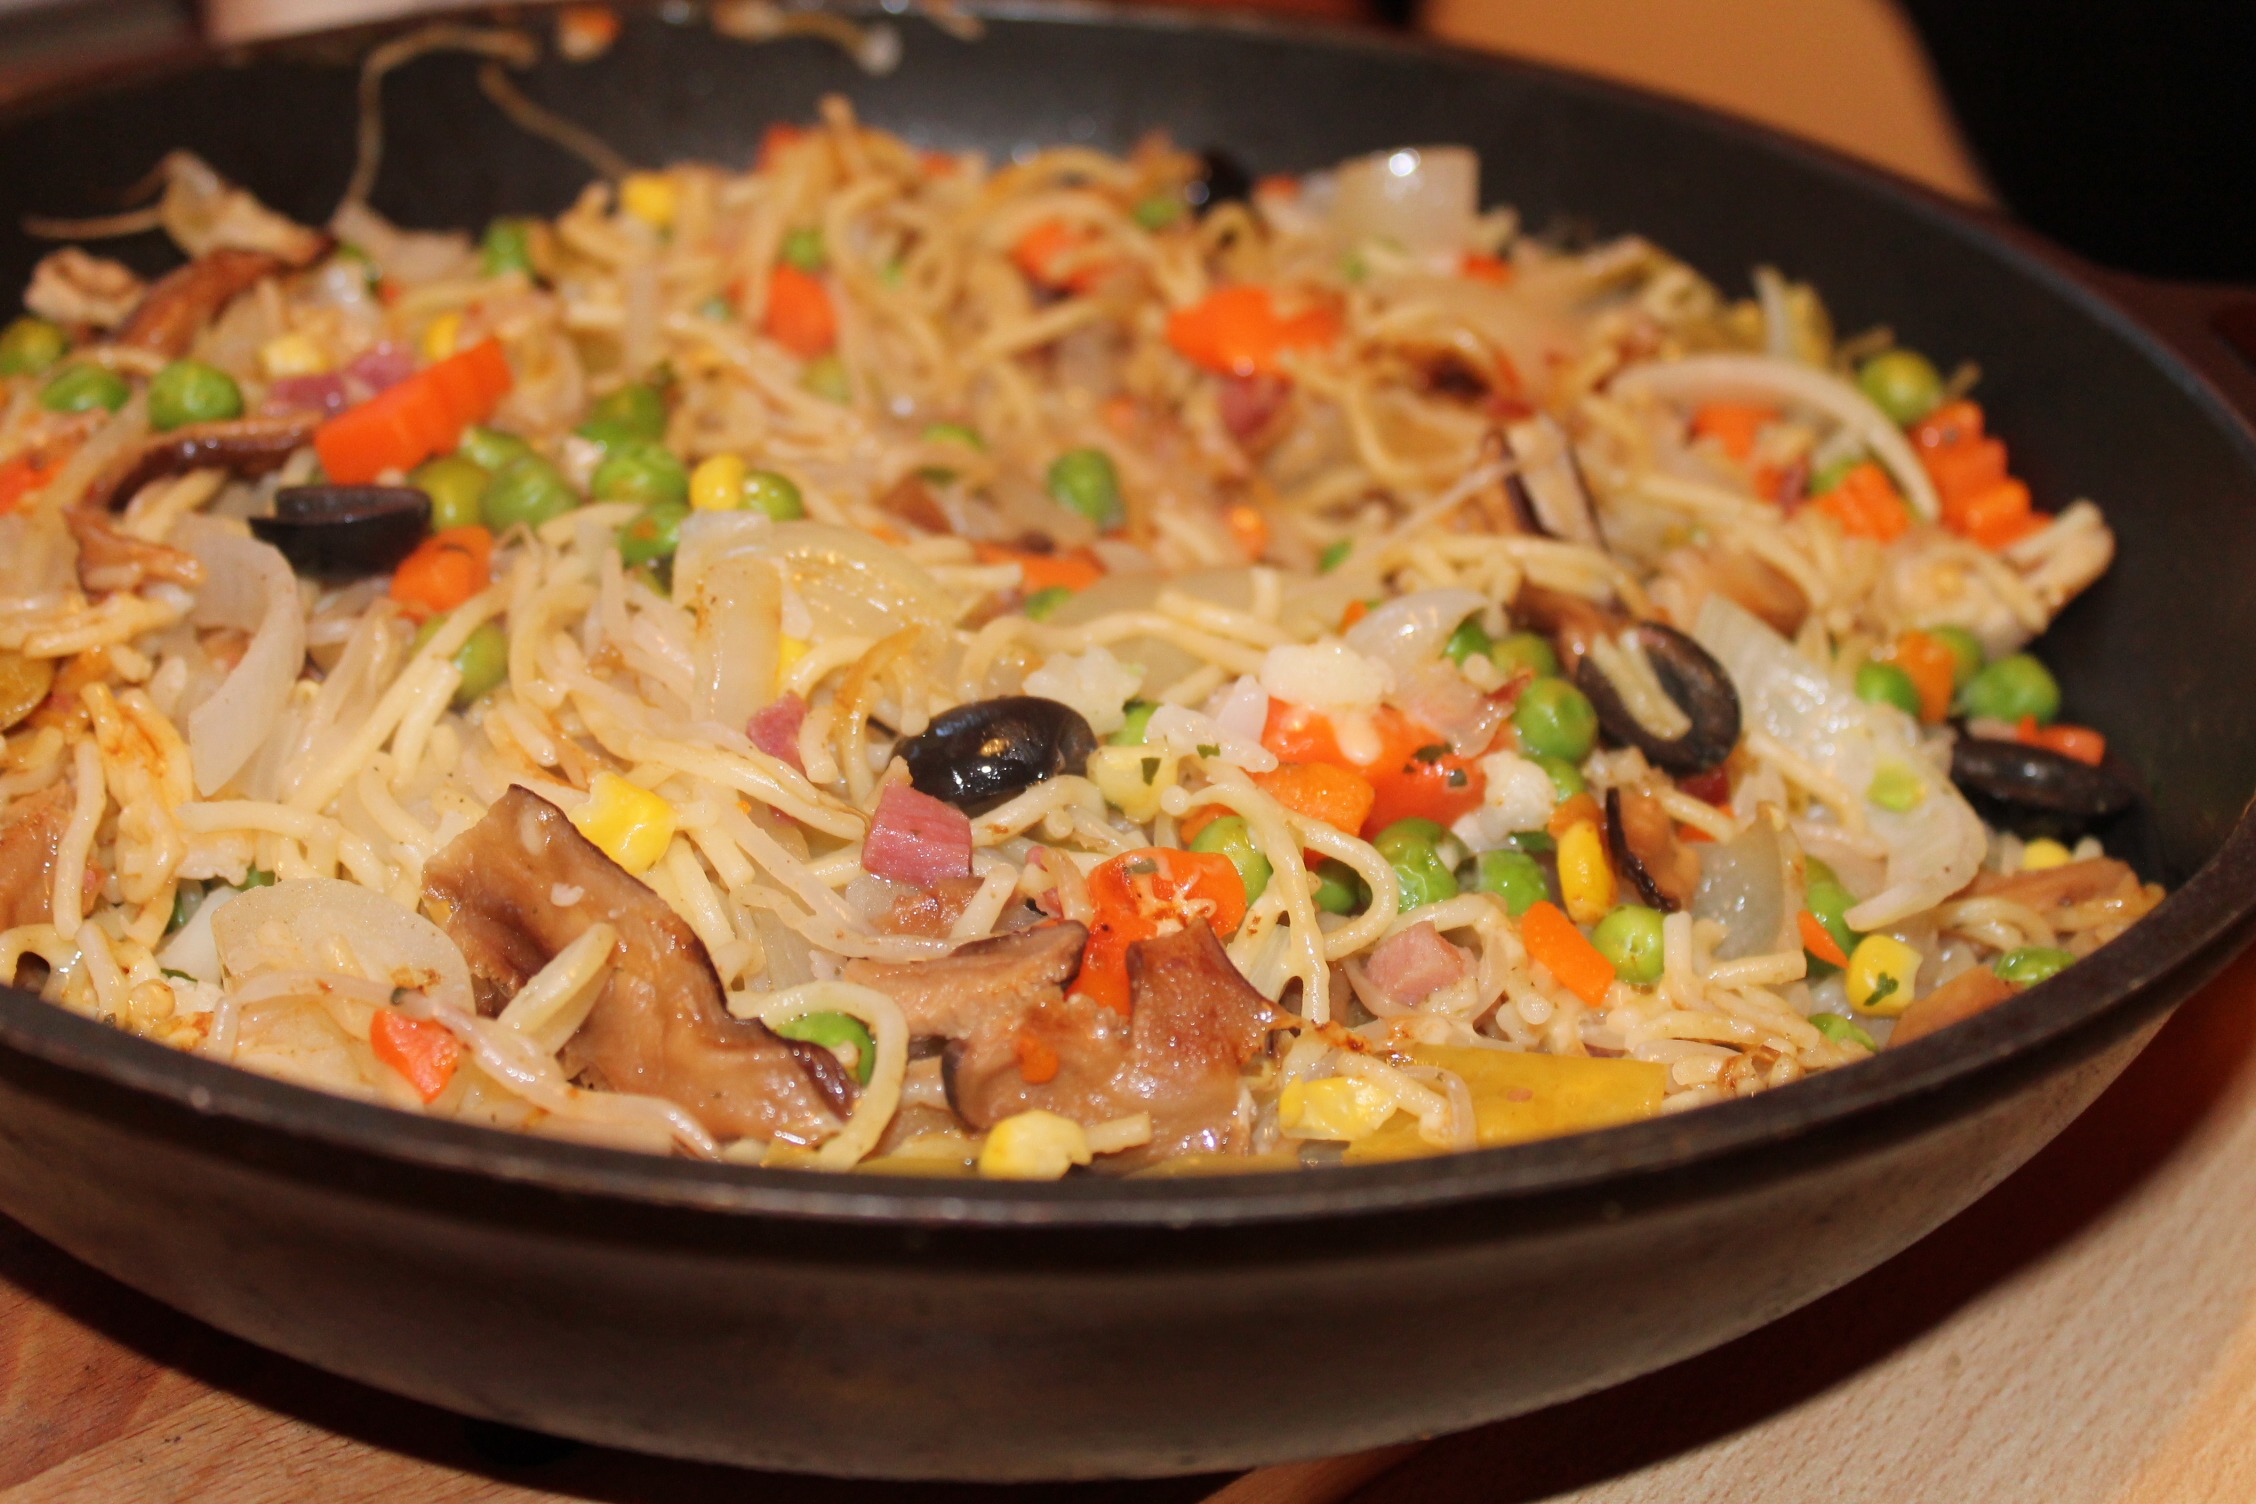
dish, meal, food, produce, cuisine, delicious, pan, asian food, fry up, fried rice, nutrition, tasty, paella, thai food, chinese food, pancit, biryani